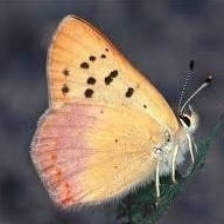
Species: PURPLISH COPPER
Butterfly family (ImageNet category): lycaenid_butterfly